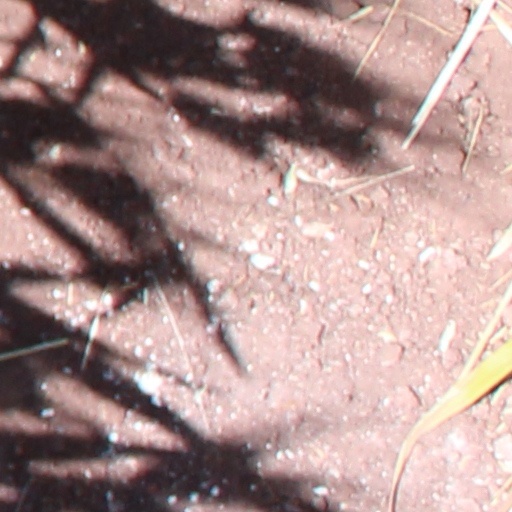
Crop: wheat